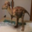
Label: dinosaur